Essex County Cricket Club

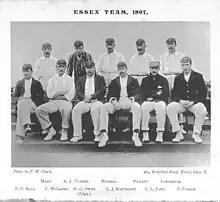
Essex CCC 1897

Essex improved rapidly from 1895, so that by 1897 they were in the running for the Championship, only losing it when Surrey beat them at Leyton. They fell off after this despite beating a fine Australian team on a dubious pitch in 1899, never finishing higher than sixth between 1899 and 1932. Their batting on Leyton's excellent pitches was generally good with the "Essex Twins" of Perrin and McGahey and the sound and skilful Jack Russell, but the bowling depended too much on Mead, Buckenham and later Douglas and when available Louden.